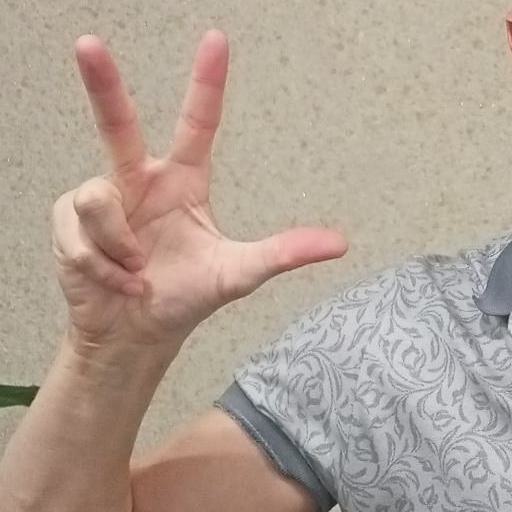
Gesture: three2